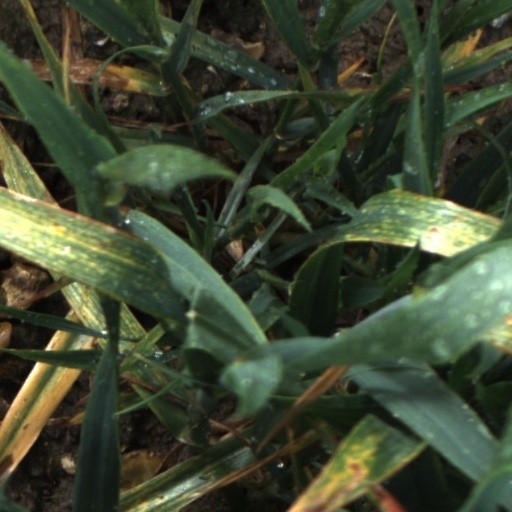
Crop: wheat